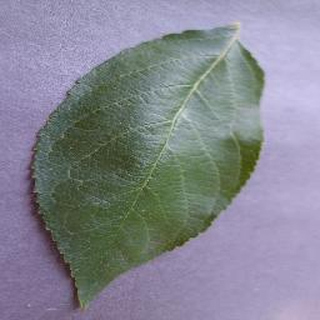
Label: healthy_apple